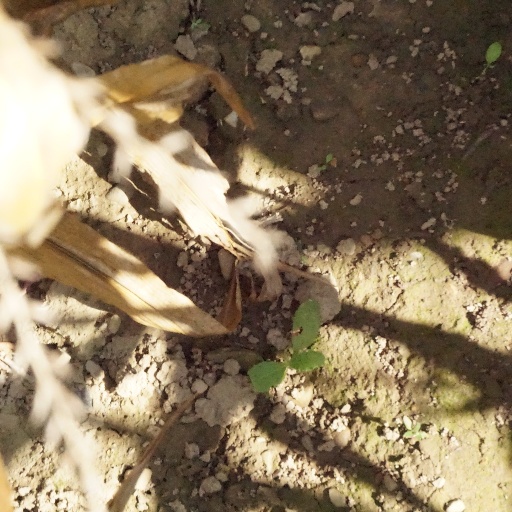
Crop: maize; corn